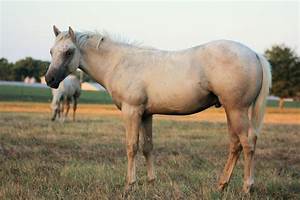
Label: horse